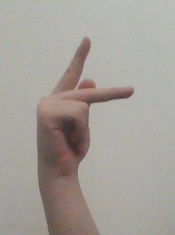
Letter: dha